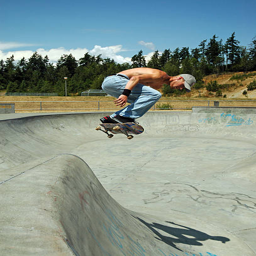
skateboarding - backside air into the bowl